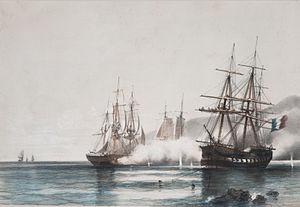
La bataille de la Vuelta de Obligado ou bataille d'Obligado, qui opposa l'Argentine à une escadre mixte britannique et française, eut lieu le 20 novembre 1845, dans les eaux du fleuve Parana, sur sa rive droite dans le nord de la province de Buenos Aires, à un virage connu sous le nom Vuelta de Obligado où le chenal, en se rétrécissant, provoque des tourbillons.